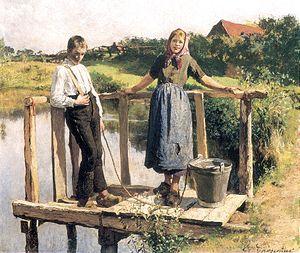
Conversation intime
Évariste Carpentier, né en 1845 à Kuurne et mort en 1922 à Liège, est un peintre belge de scènes historiques, scènes de genre et paysages animés. Au fil des années, sa peinture évolue de l'art académique, à ses débuts, vers l'impressionnisme. Il est, avec Émile Claus, l'un des premiers représentants du luminisme en Belgique.